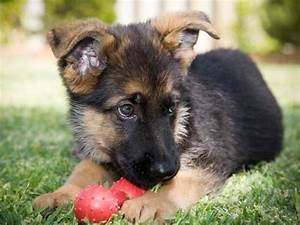
Label: dog